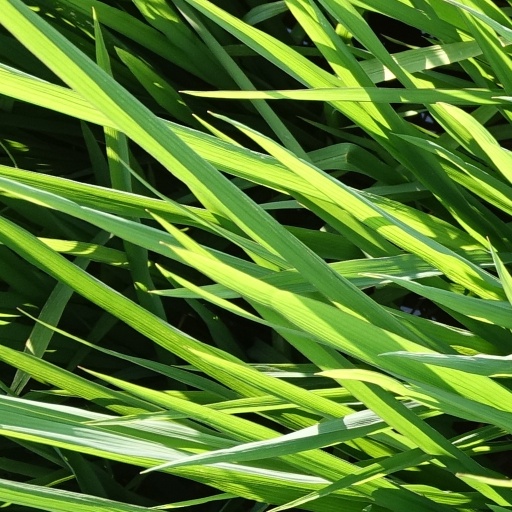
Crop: rice